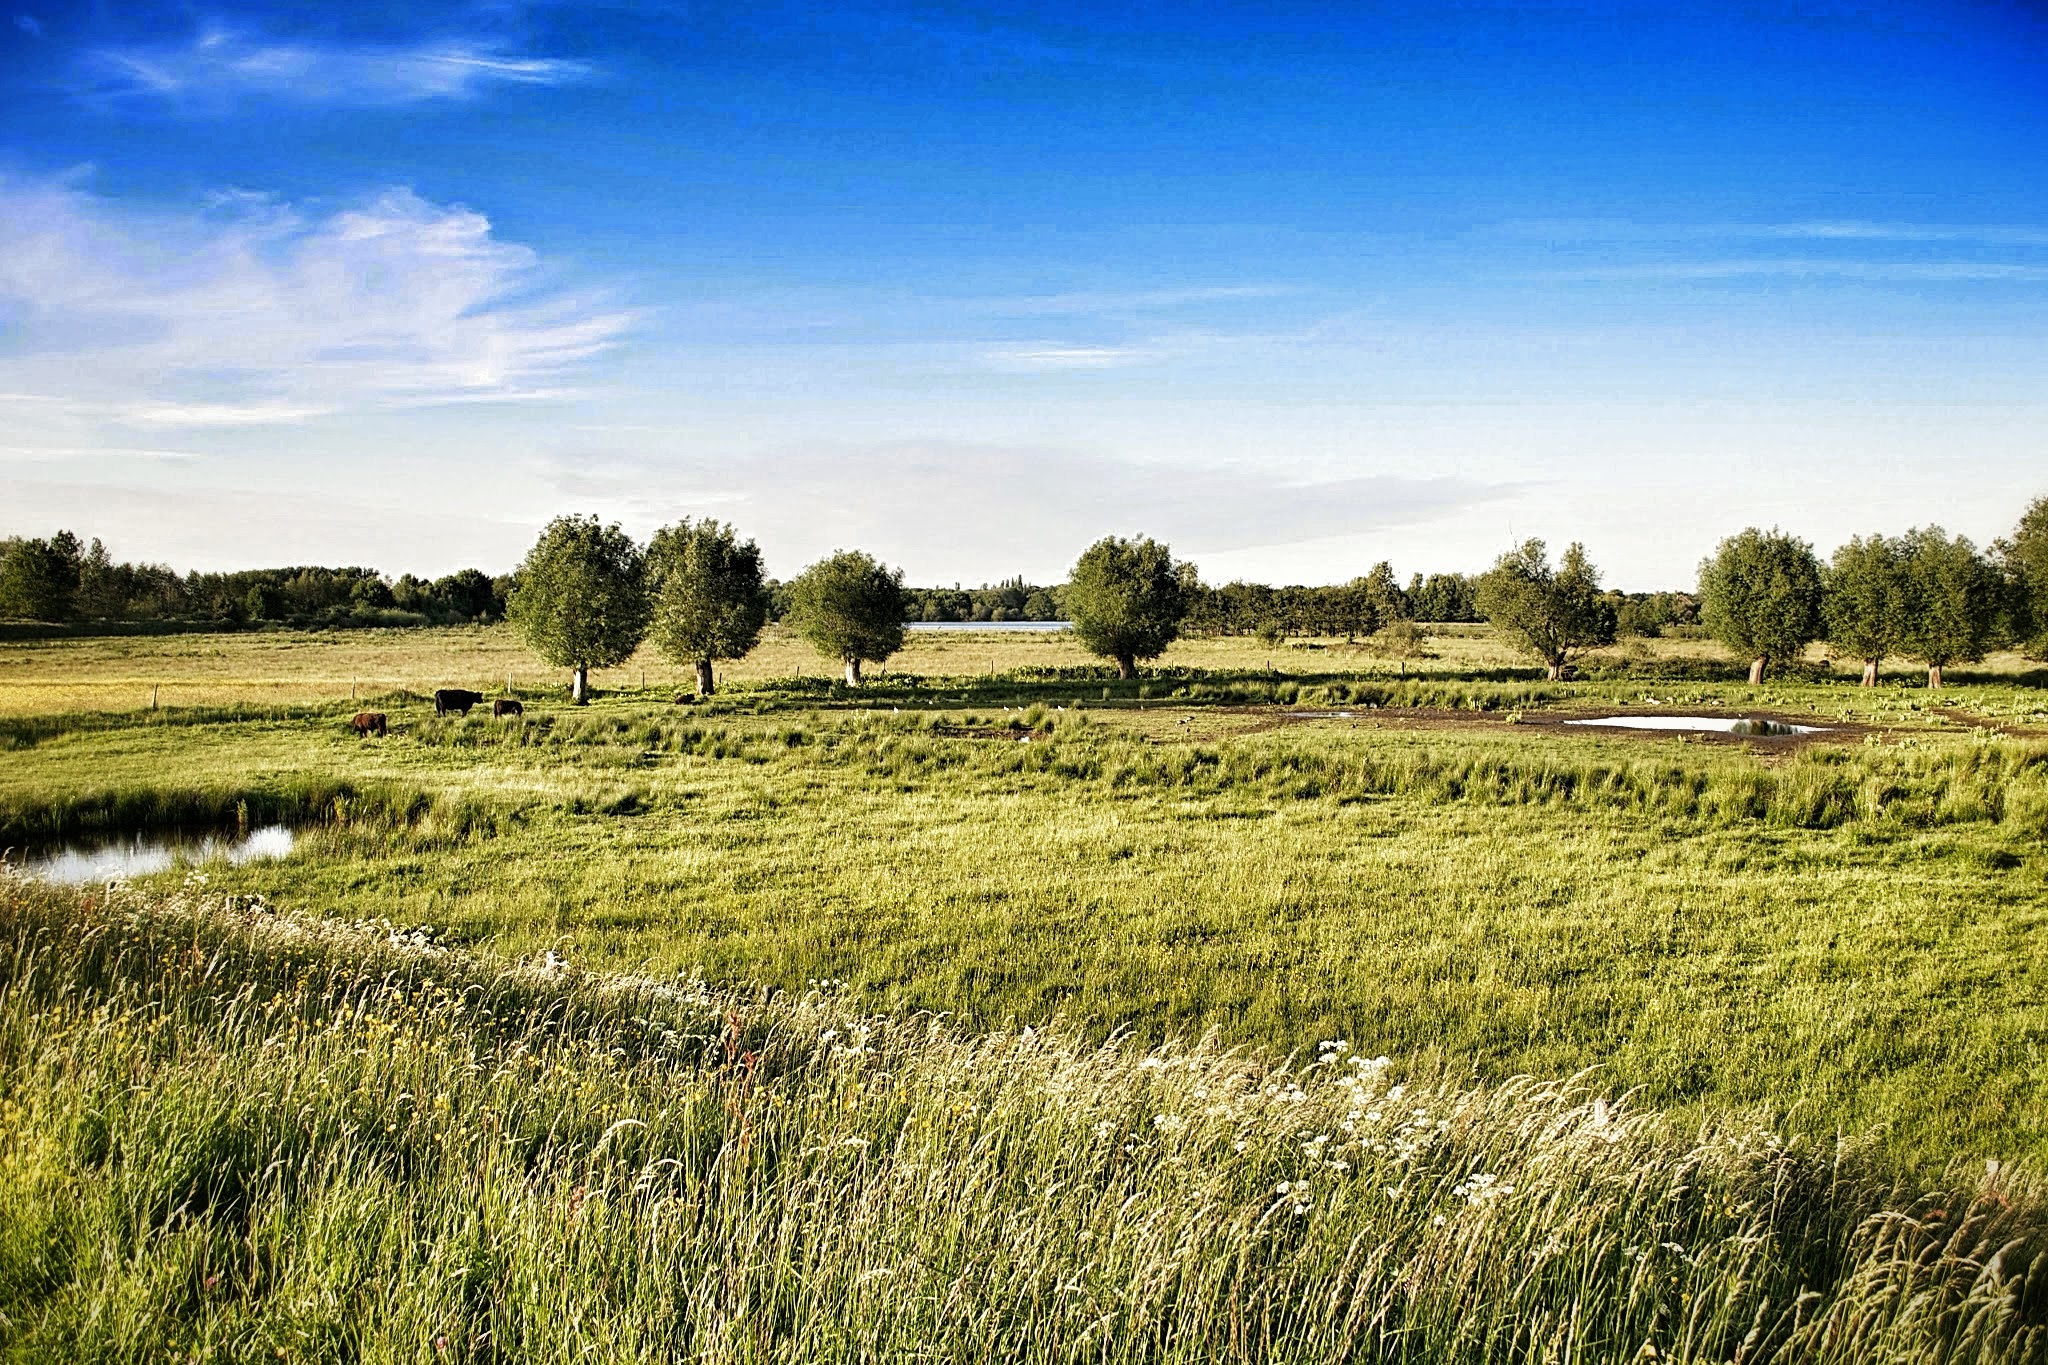
landscape, tree, nature, grass, horizon, marsh, plant, sky, field, farm, meadow, prairie, hill, flower, view, crop, pasture, rest, agriculture, plain, grassland, wetland, plateau, habitat, ecosystem, steppe, rural area, mechelen, paddy field, natural environment, geographical feature, grass family, the nekker